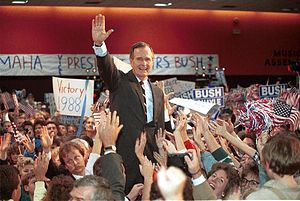
George H.W. Bush / Vicepræsident 1981–1989 / Præsidentvalgkampen 1988
Bush driver valgkamp i Omaha, Nebraska, 1988
George Herbert Walker Bush var en amerikansk forretningsmand og republikansk politiker, som var USAs præsident 1989–1993. Før han tiltrådte præsidentembedet, var han vicepræsident under præsident Ronald Reagan 1981–1989.